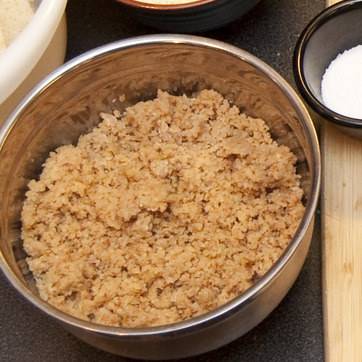
Material: food